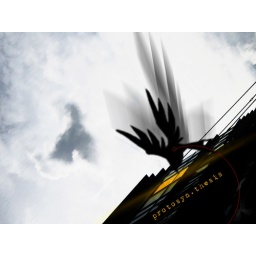
base photo: waterfront building in NYC